Safe Harbour (novel)

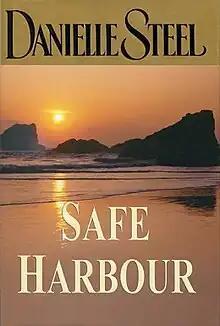
First edition

Safe Harbour is a novel written by Danielle Steel and published by Random House in November 2003. The book is Steel's sixty-first novel. It was adapted into a direct-to-DVD film.